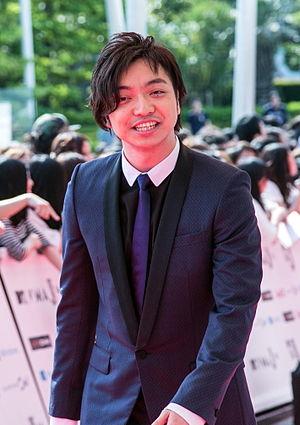
Daichi Miura est un chanteur japonais, qui débute en 1997, à 9 ans, en tant que chanteur principal du groupe de J-pop mixte Folder sur le label avex trax, jusqu'à sa séparation en 2000. Il entame une carrière en solo en 2005 sur le label affilié Sonic Groove.fait des musique incroyables.